Cold-air damming

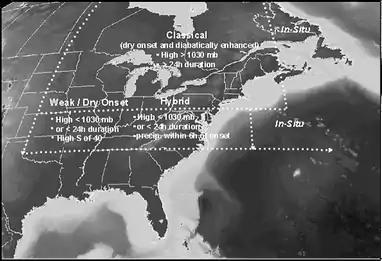
Representation of typical geographical locations for the development of each type of CAD event. The areas are separated by where the parent anticyclone is located for CAD onset.

The situation during Tehuantepecers and Santa Ana wind events are more complicated, as they occur when air rushing southward due to cold air damming east of the Sierra Madre Oriental and Sierra Nevada respectively, is accelerated when it moves through gaps in the terrain. The Santa Ana is further complicated by down-sloped air, or foehn winds, drying out and warming up in the lee of the Sierra Nevada and coastal ranges, leading to a dangerous wildfire situation.